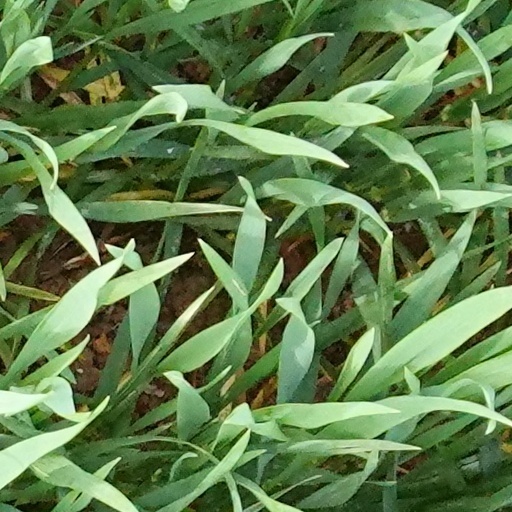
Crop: wheat